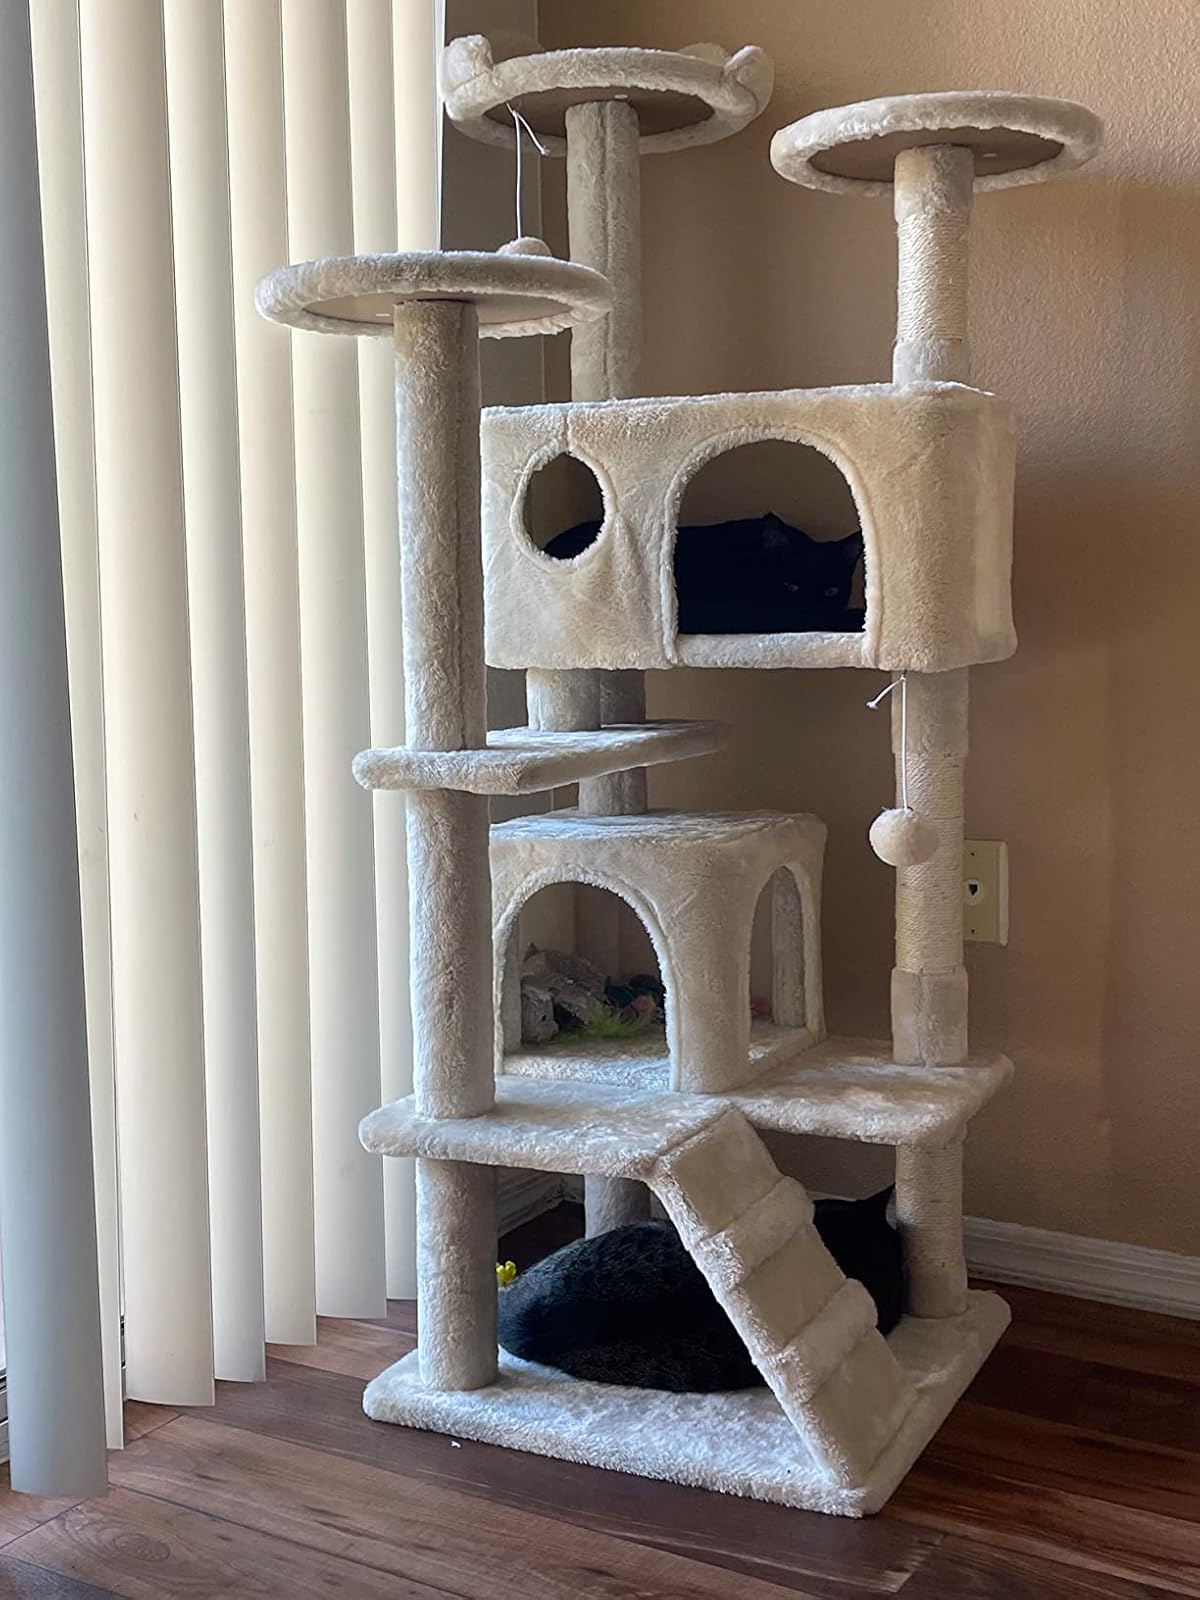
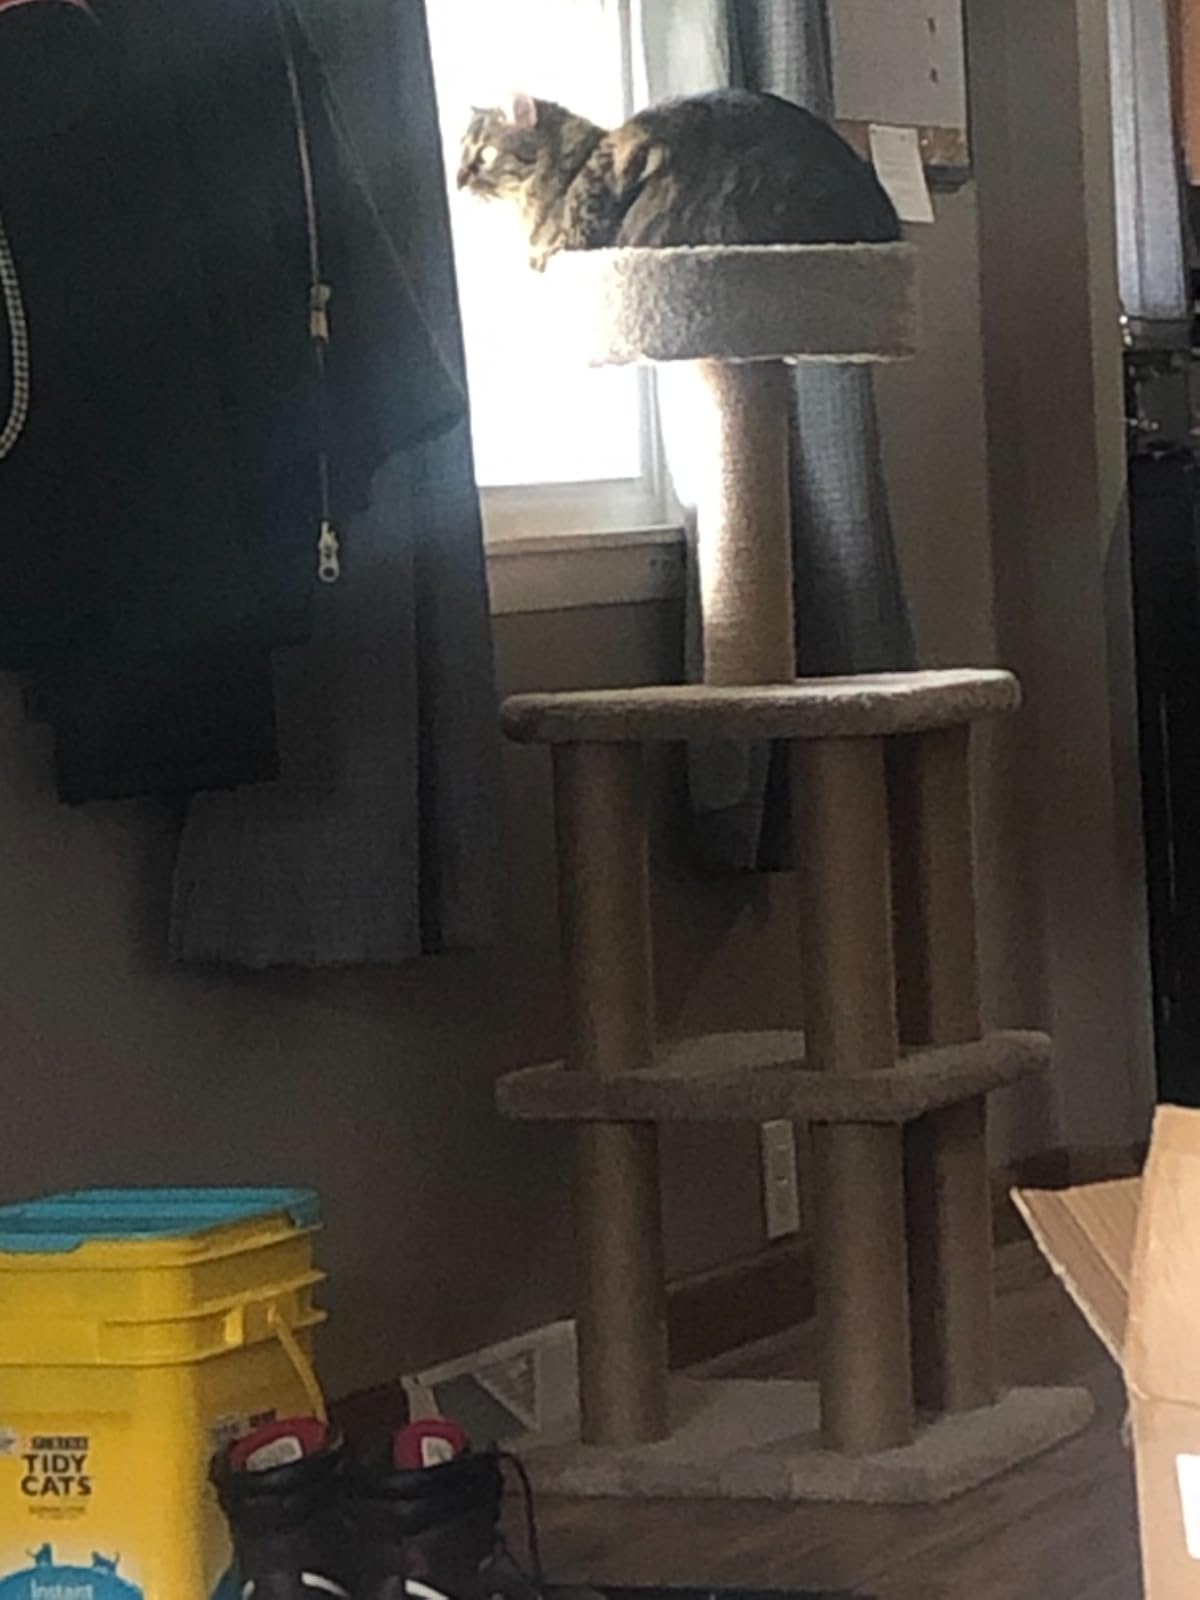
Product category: items_cat tree
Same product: no